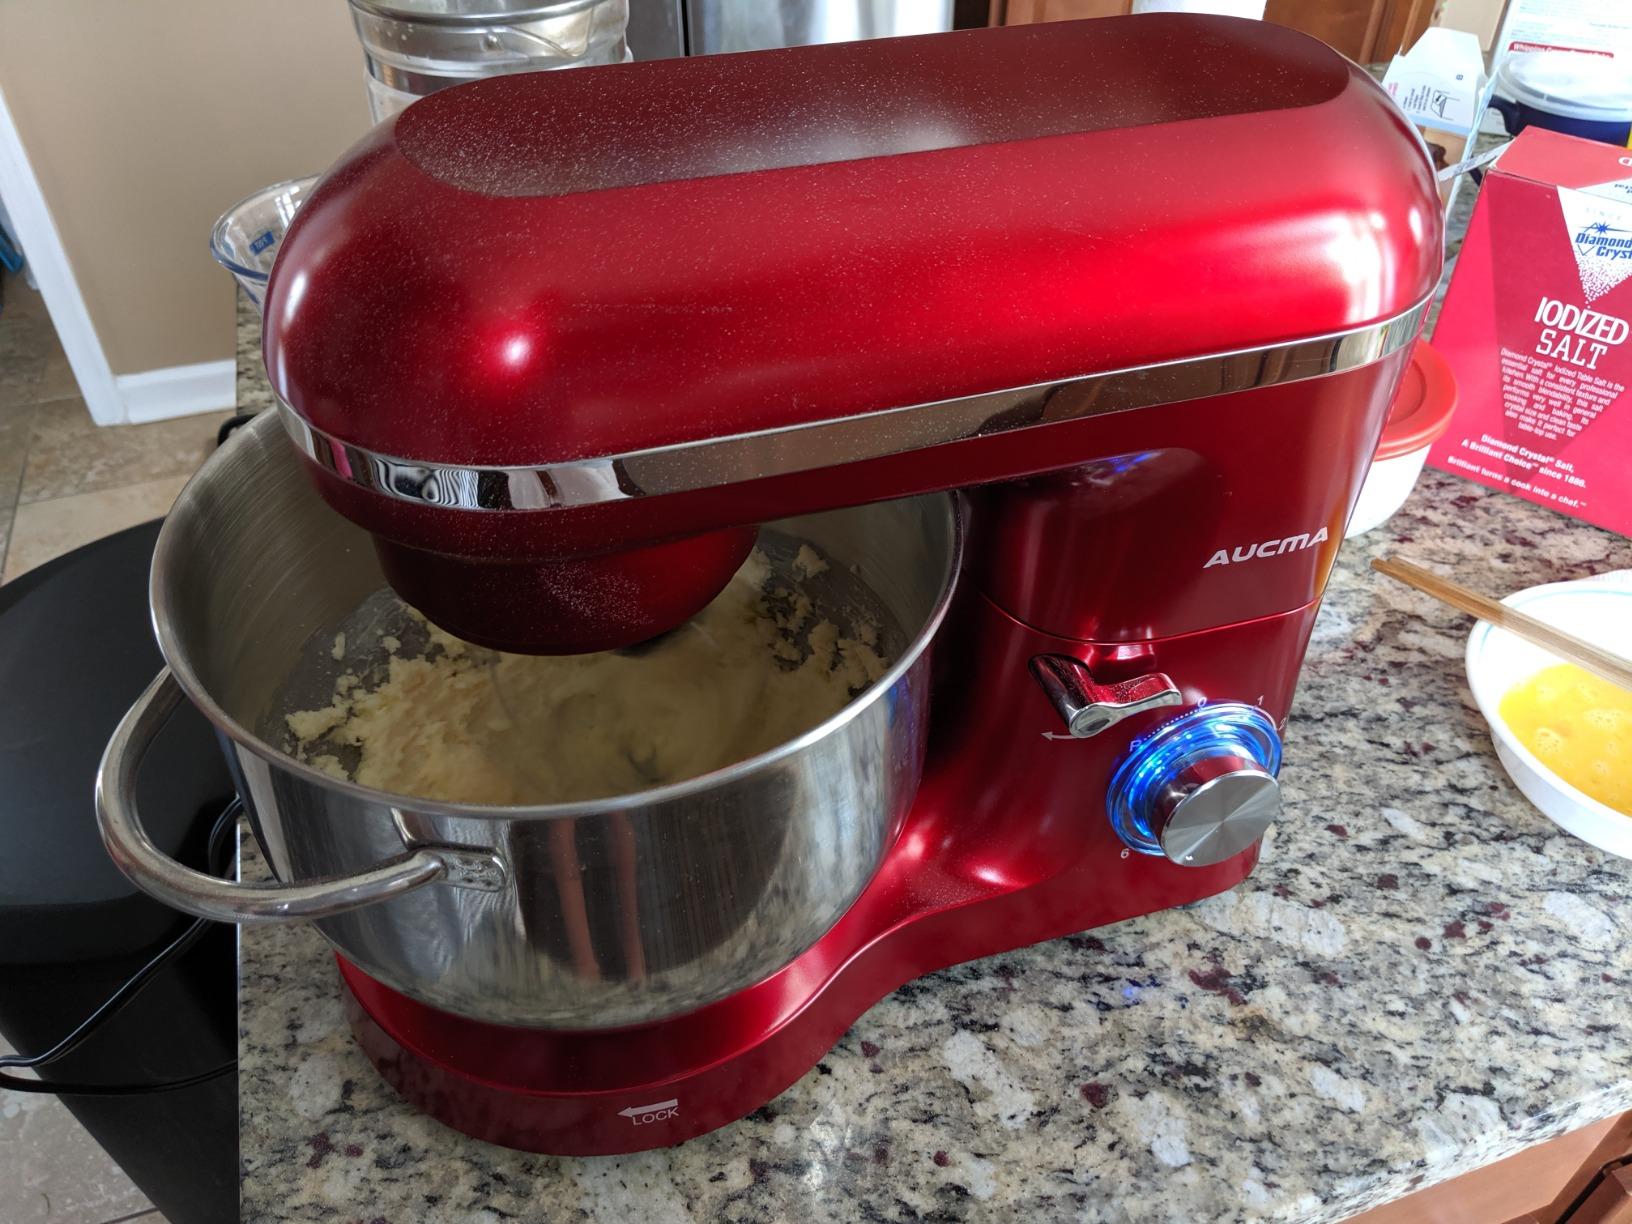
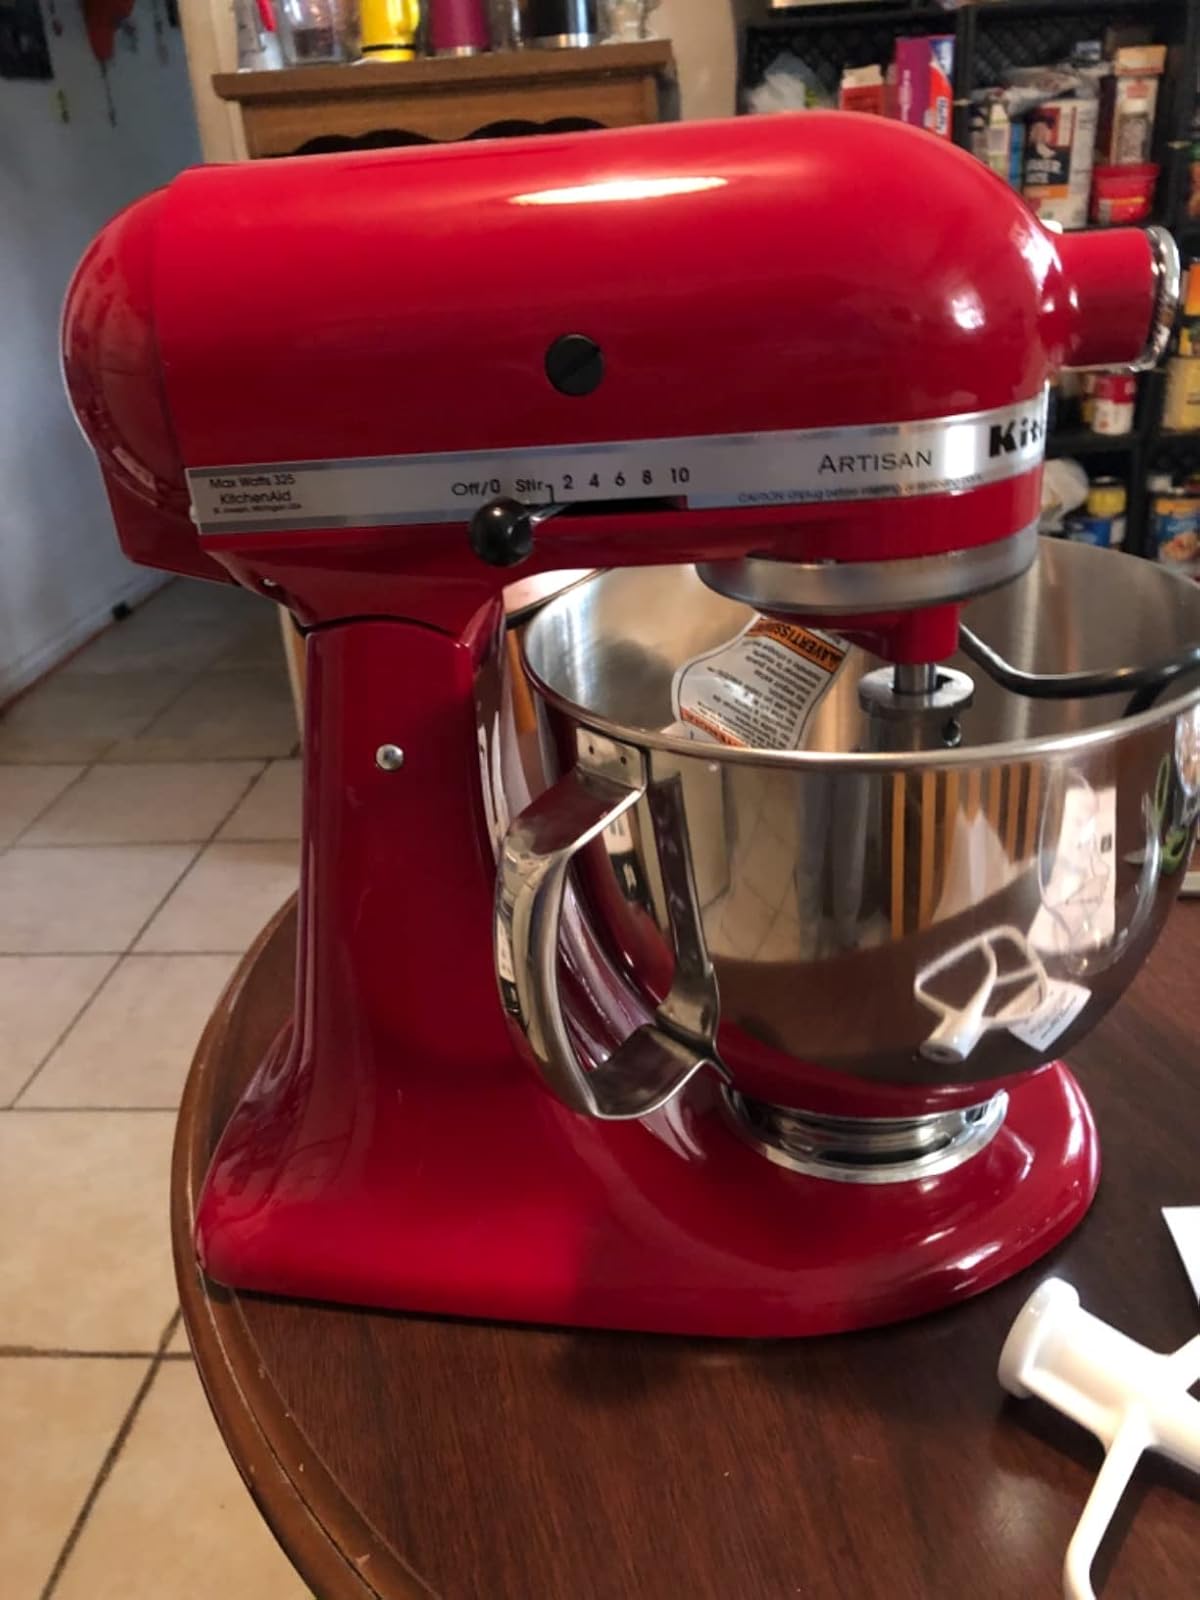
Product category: items_mixer
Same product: no